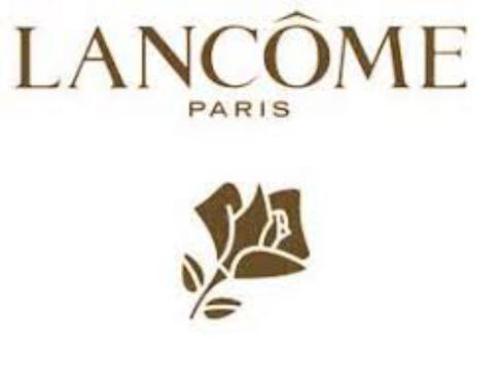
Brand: lancome
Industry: Necessities